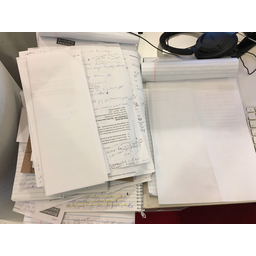
Label: paper